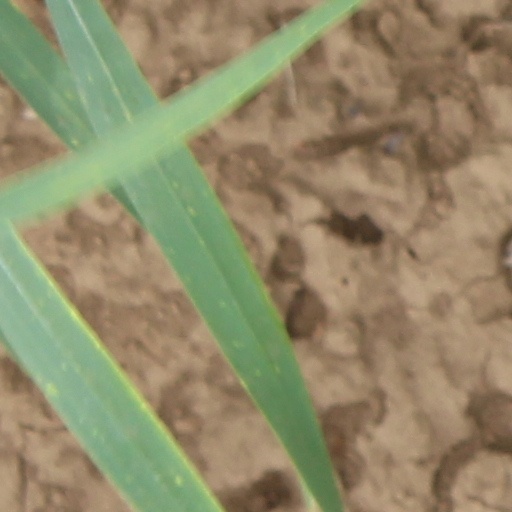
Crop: wheat